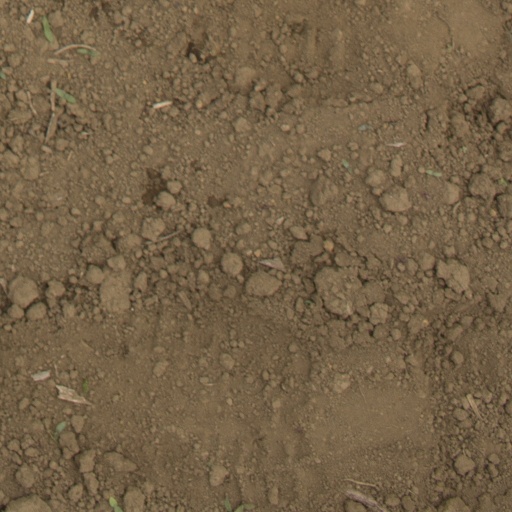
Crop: Jerusalem artichoke